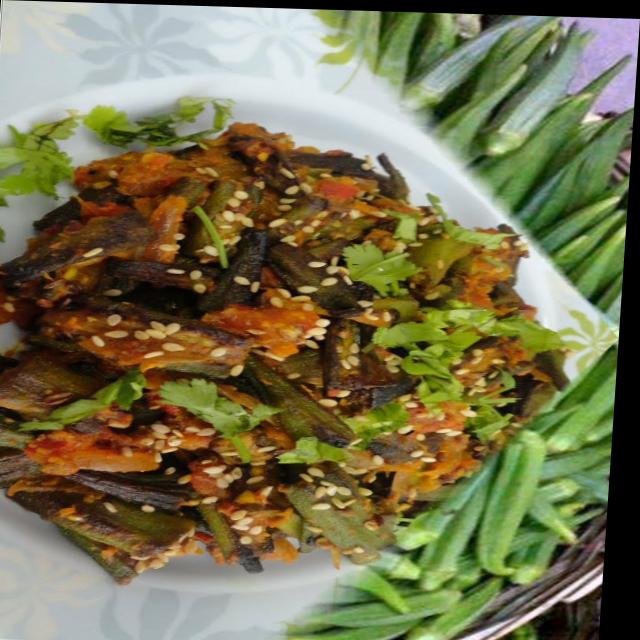
Dish: bhindi_masala